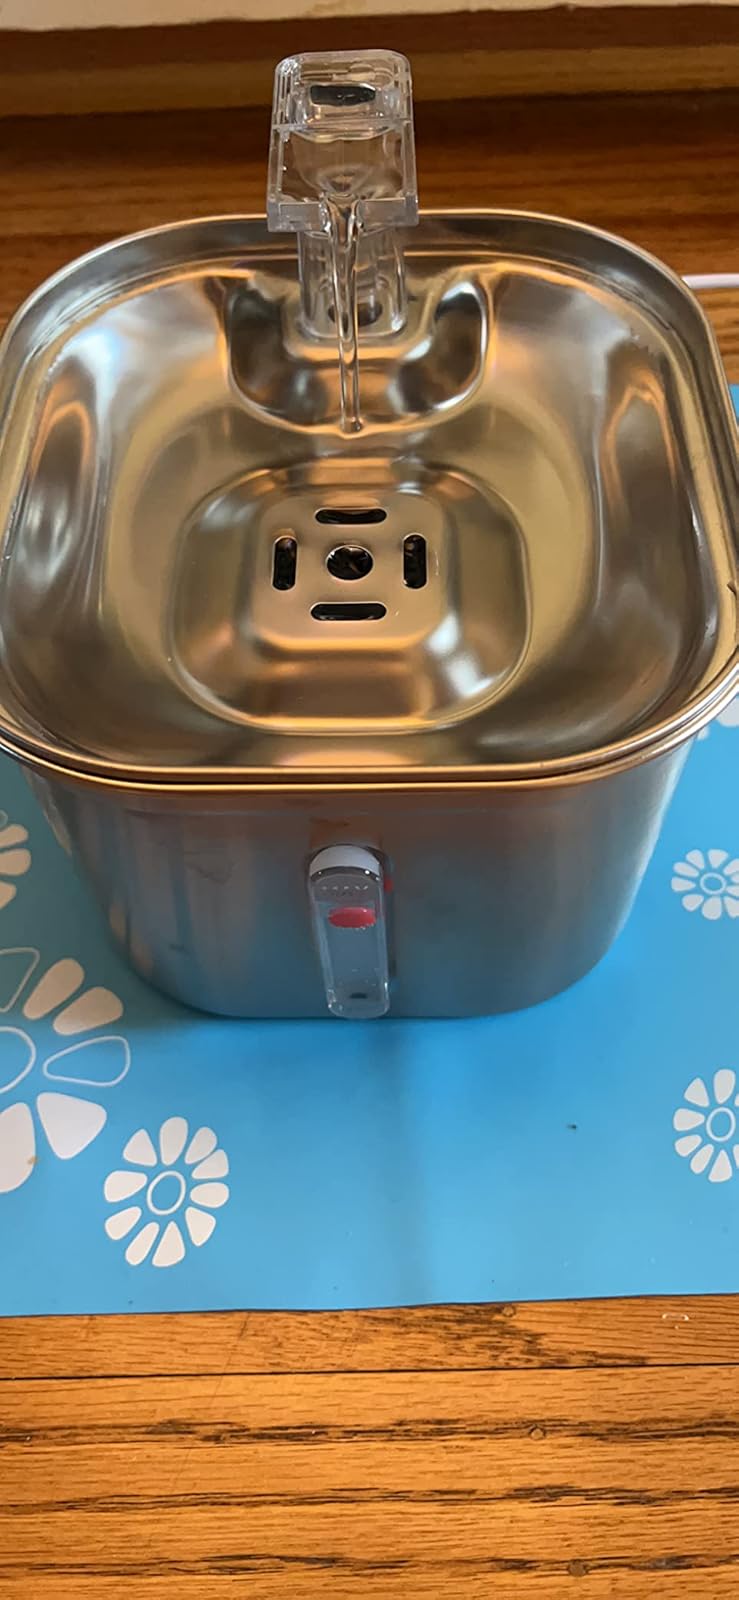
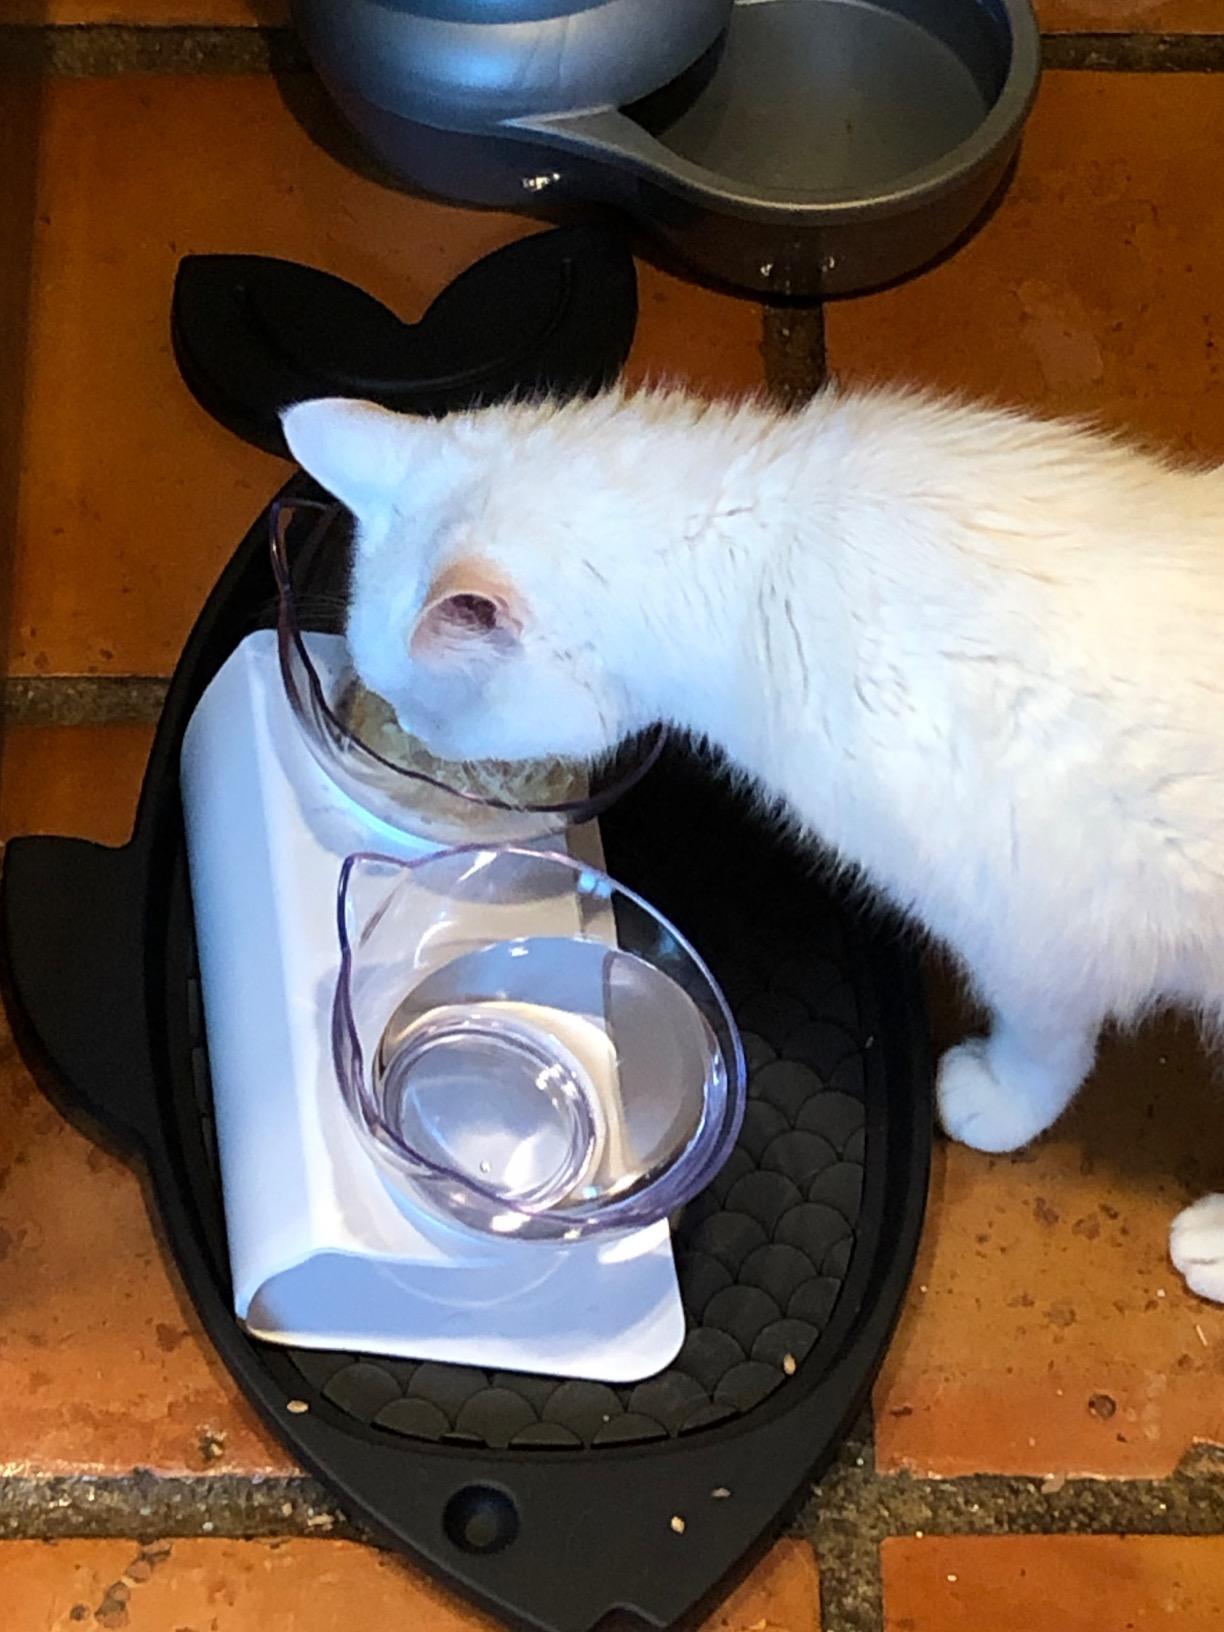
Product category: items_bowl
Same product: no